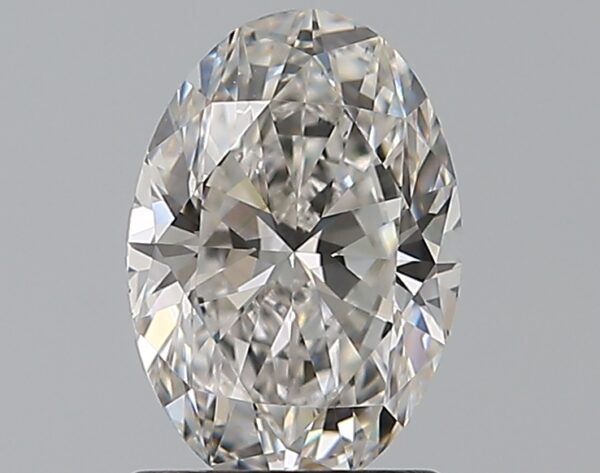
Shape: oval
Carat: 1.2
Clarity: VS1
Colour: G
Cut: EX
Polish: EX
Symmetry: EX
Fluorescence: N
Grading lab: GIA
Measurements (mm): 8.48 x 5.81 x 3.69